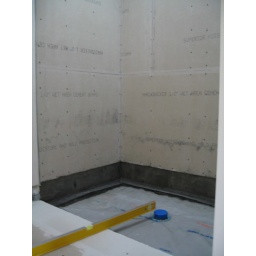
Checking the slope in preperation for the installation of the mortor bed over the water proof shower pan membrane.